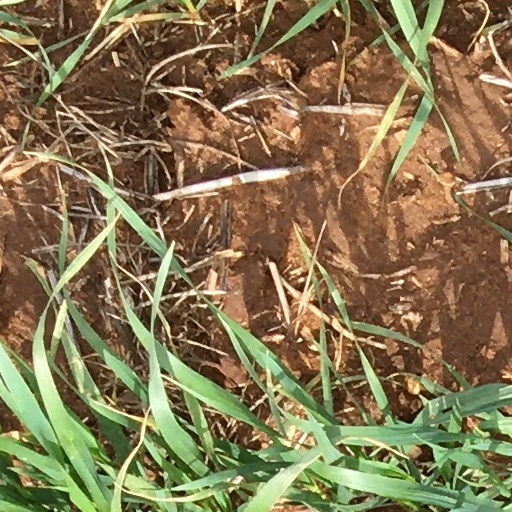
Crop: wheat